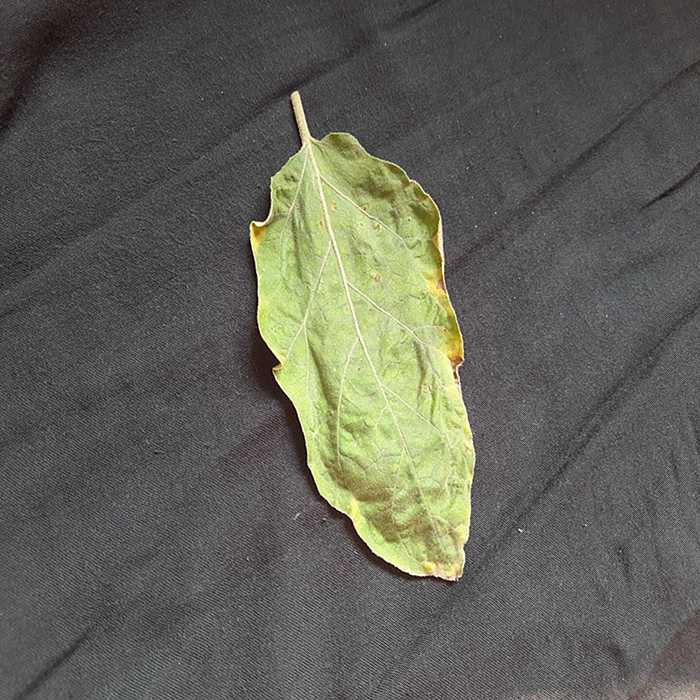
Plant: Eggplant
Label: Eggplant begomovirus